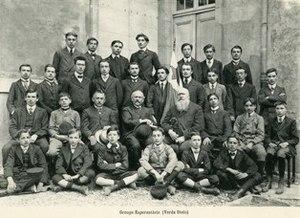
Classe d'Espéranto d’Émile Bord à Beaune (21) Stelo verda